Tony Martin (cyclist)

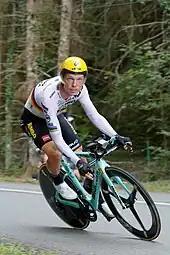
Martin at the 2020 Tour de France

Martin had his first victory of the season in the individual time trial of the Volta ao Algarve. The second one came in May, at the Tour de Romandie, where he bettered Simon Špilak by eleven seconds in the rainy streets of Lausanne. At the end of June, he defended his German National Time Trial Championships title successfully.